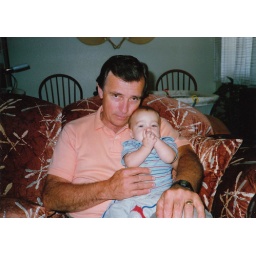
Ronald Whitmer visiting his grandson at their house on El Toro military base in southern California.